Sebastia, Nablus

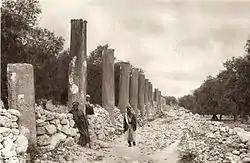
"Columns street" in Sebastia, 1925

A sarcophagus lies by the road on the north-east, but no rock-cut tombs have as yet been noticed on the hill, though possibly hidden beneath the present plough-land. There is a large cemetery of rock-cut tombs to the north, on the other side of the valley. The neighbourhood of Samaria is well supplied with water. In the months of July and August a stream was found (in 1872) in the valley south of the hill, coming from the spring (Ain Harun), which has a good supply of drinkable water, and a conduit leading from it to a small ruined mill. Vegetable gardens exist below the spring. To the east is a second spring called 'Ain Kefr Ruma, and the valley here also flows with water during part of the year, other springs existing further up it. The threshing-floors of the village are on the plateau north-west of the houses. The inhabitants are somewhat turbulent in character, and appear to be rich, possessing very good lands. There is a Greek Bishop, who is, however, non-resident; the majority of the inhabitants are Moslems, but some are Greek Christians."